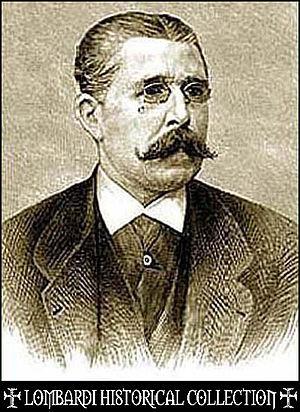
Luigi Palma di Cesnola est un militaire et archéologue amateur américain d'origine italienne.
Le Metropolitan Museum of Art de New York est l'un des plus grands musées d'art au monde. Ouvert au public depuis le 20 février 1872, il est situé dans l'arrondissement de Manhattan, du côté de Central Park sur la Cinquième Avenue et à la hauteur de la 82ᵉ rue. Le musée comprend également un autre bâtiment, The Cloisters, à l'extrémité nord de l'île, dans Fort Tryon Park. Cette annexe présente des œuvres d'art médiéval et des reconstitutions de cloîtres européens. Les collections du Met comptent plus de deux millions d'œuvres d'art provenant du monde entier et représentant une gamme d'objets très divers. Les premières pièces furent apportées par les fondateurs puis des dons et des legs de grands collectionneurs ainsi que les diverses politiques d'acquisition menées par les directeurs successifs. Les visiteurs peuvent ainsi admirer des trésors de l'Antiquité, tels que ceux exposés dans ses galeries grecques et chypriotes, en passant par des toiles et des sculptures de tous les grands maîtres européens, jusqu'à une large collection d'art américain.